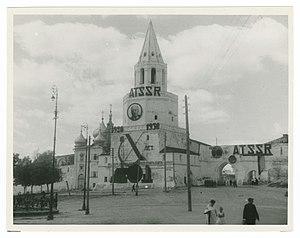
La tour Spasskaïa ou tour du Sauveur construite au XVIᵉ siècle est la tour principale du kremlin de Kazan. Elle se trouve dans le mur sud-est du kremlin et son entrée donne sur la place du premier Mai.